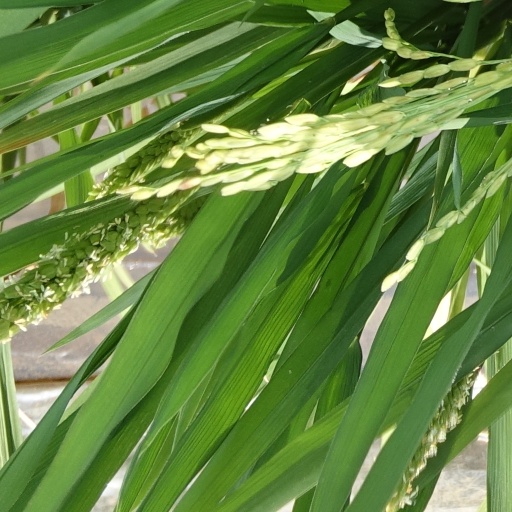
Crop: rice